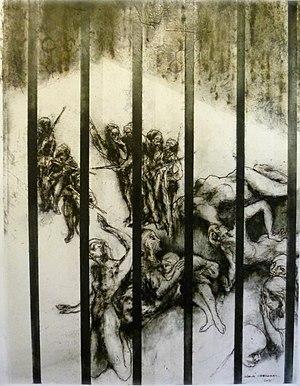
prisonniers derrière des barreaux
Claude Chaigneau, né le 17 décembre 1937 à Haguenau est un peintre français.